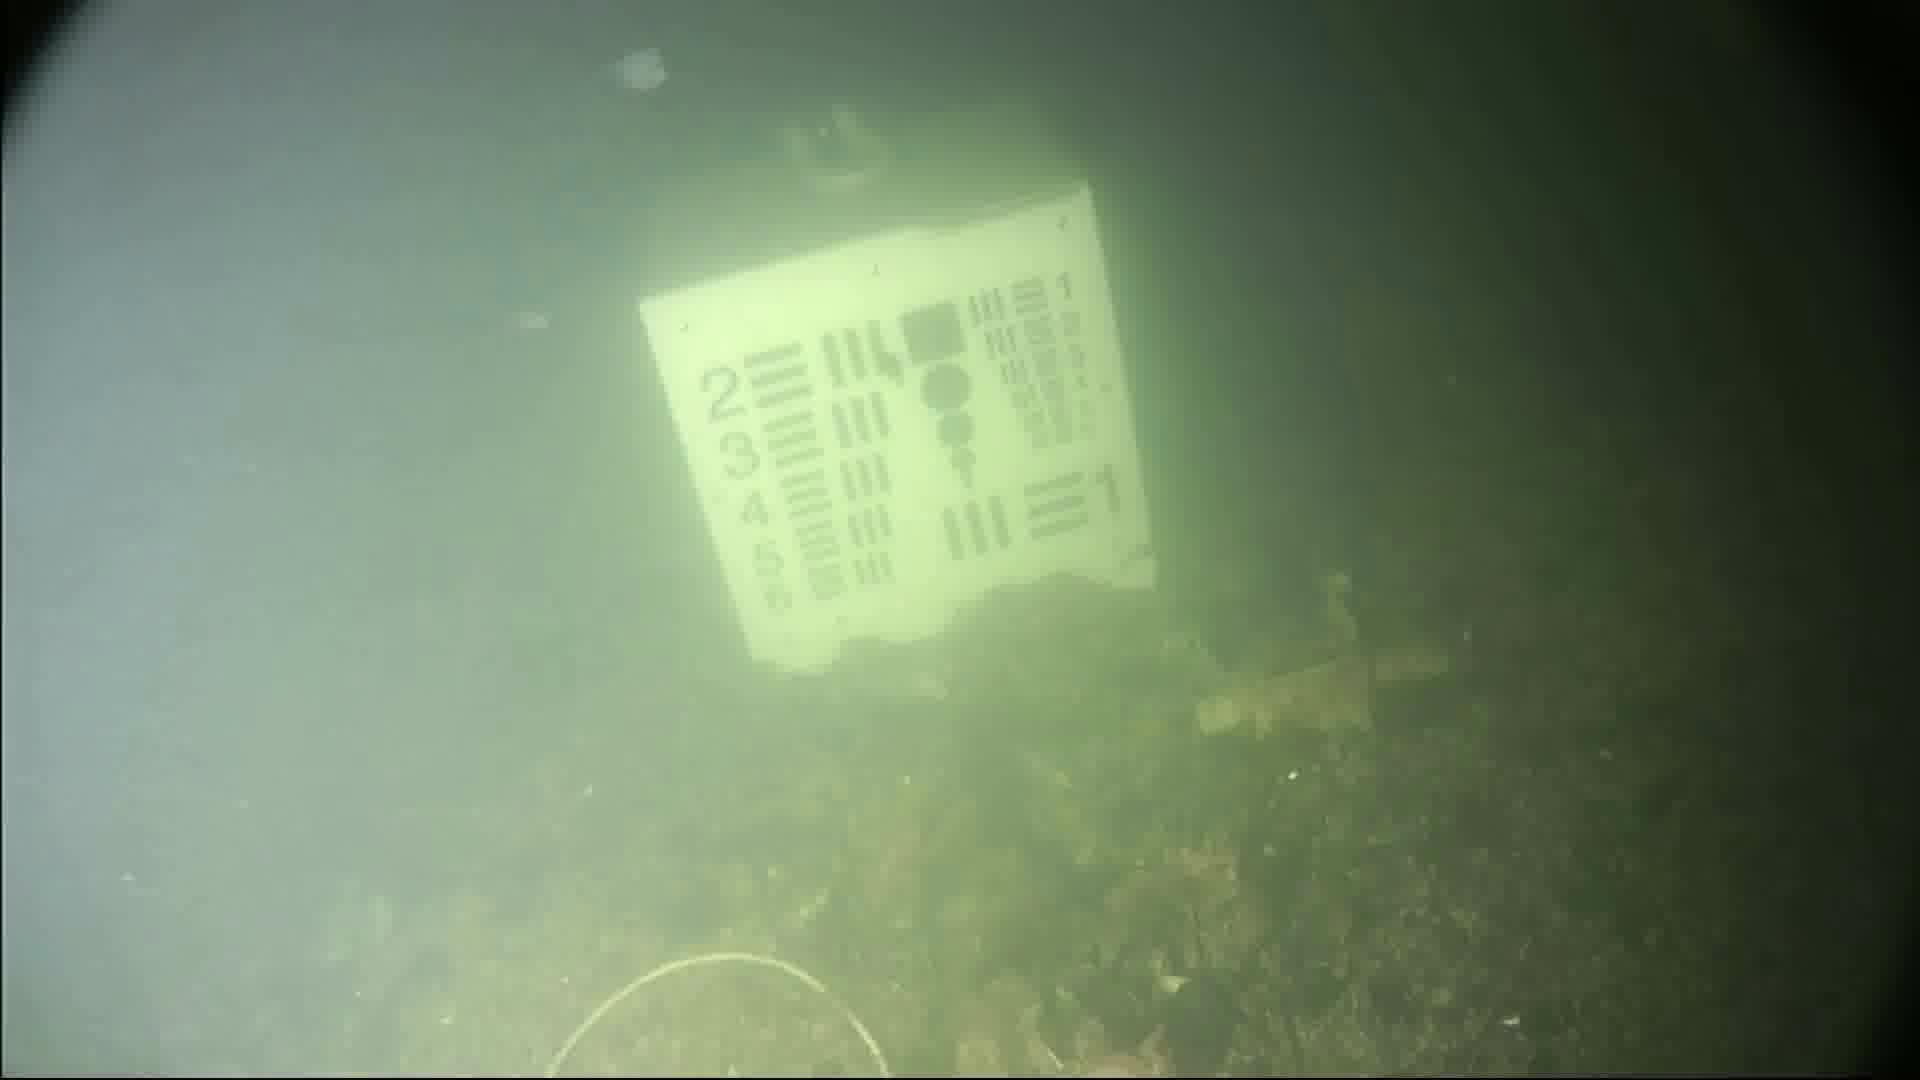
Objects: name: jellyfish